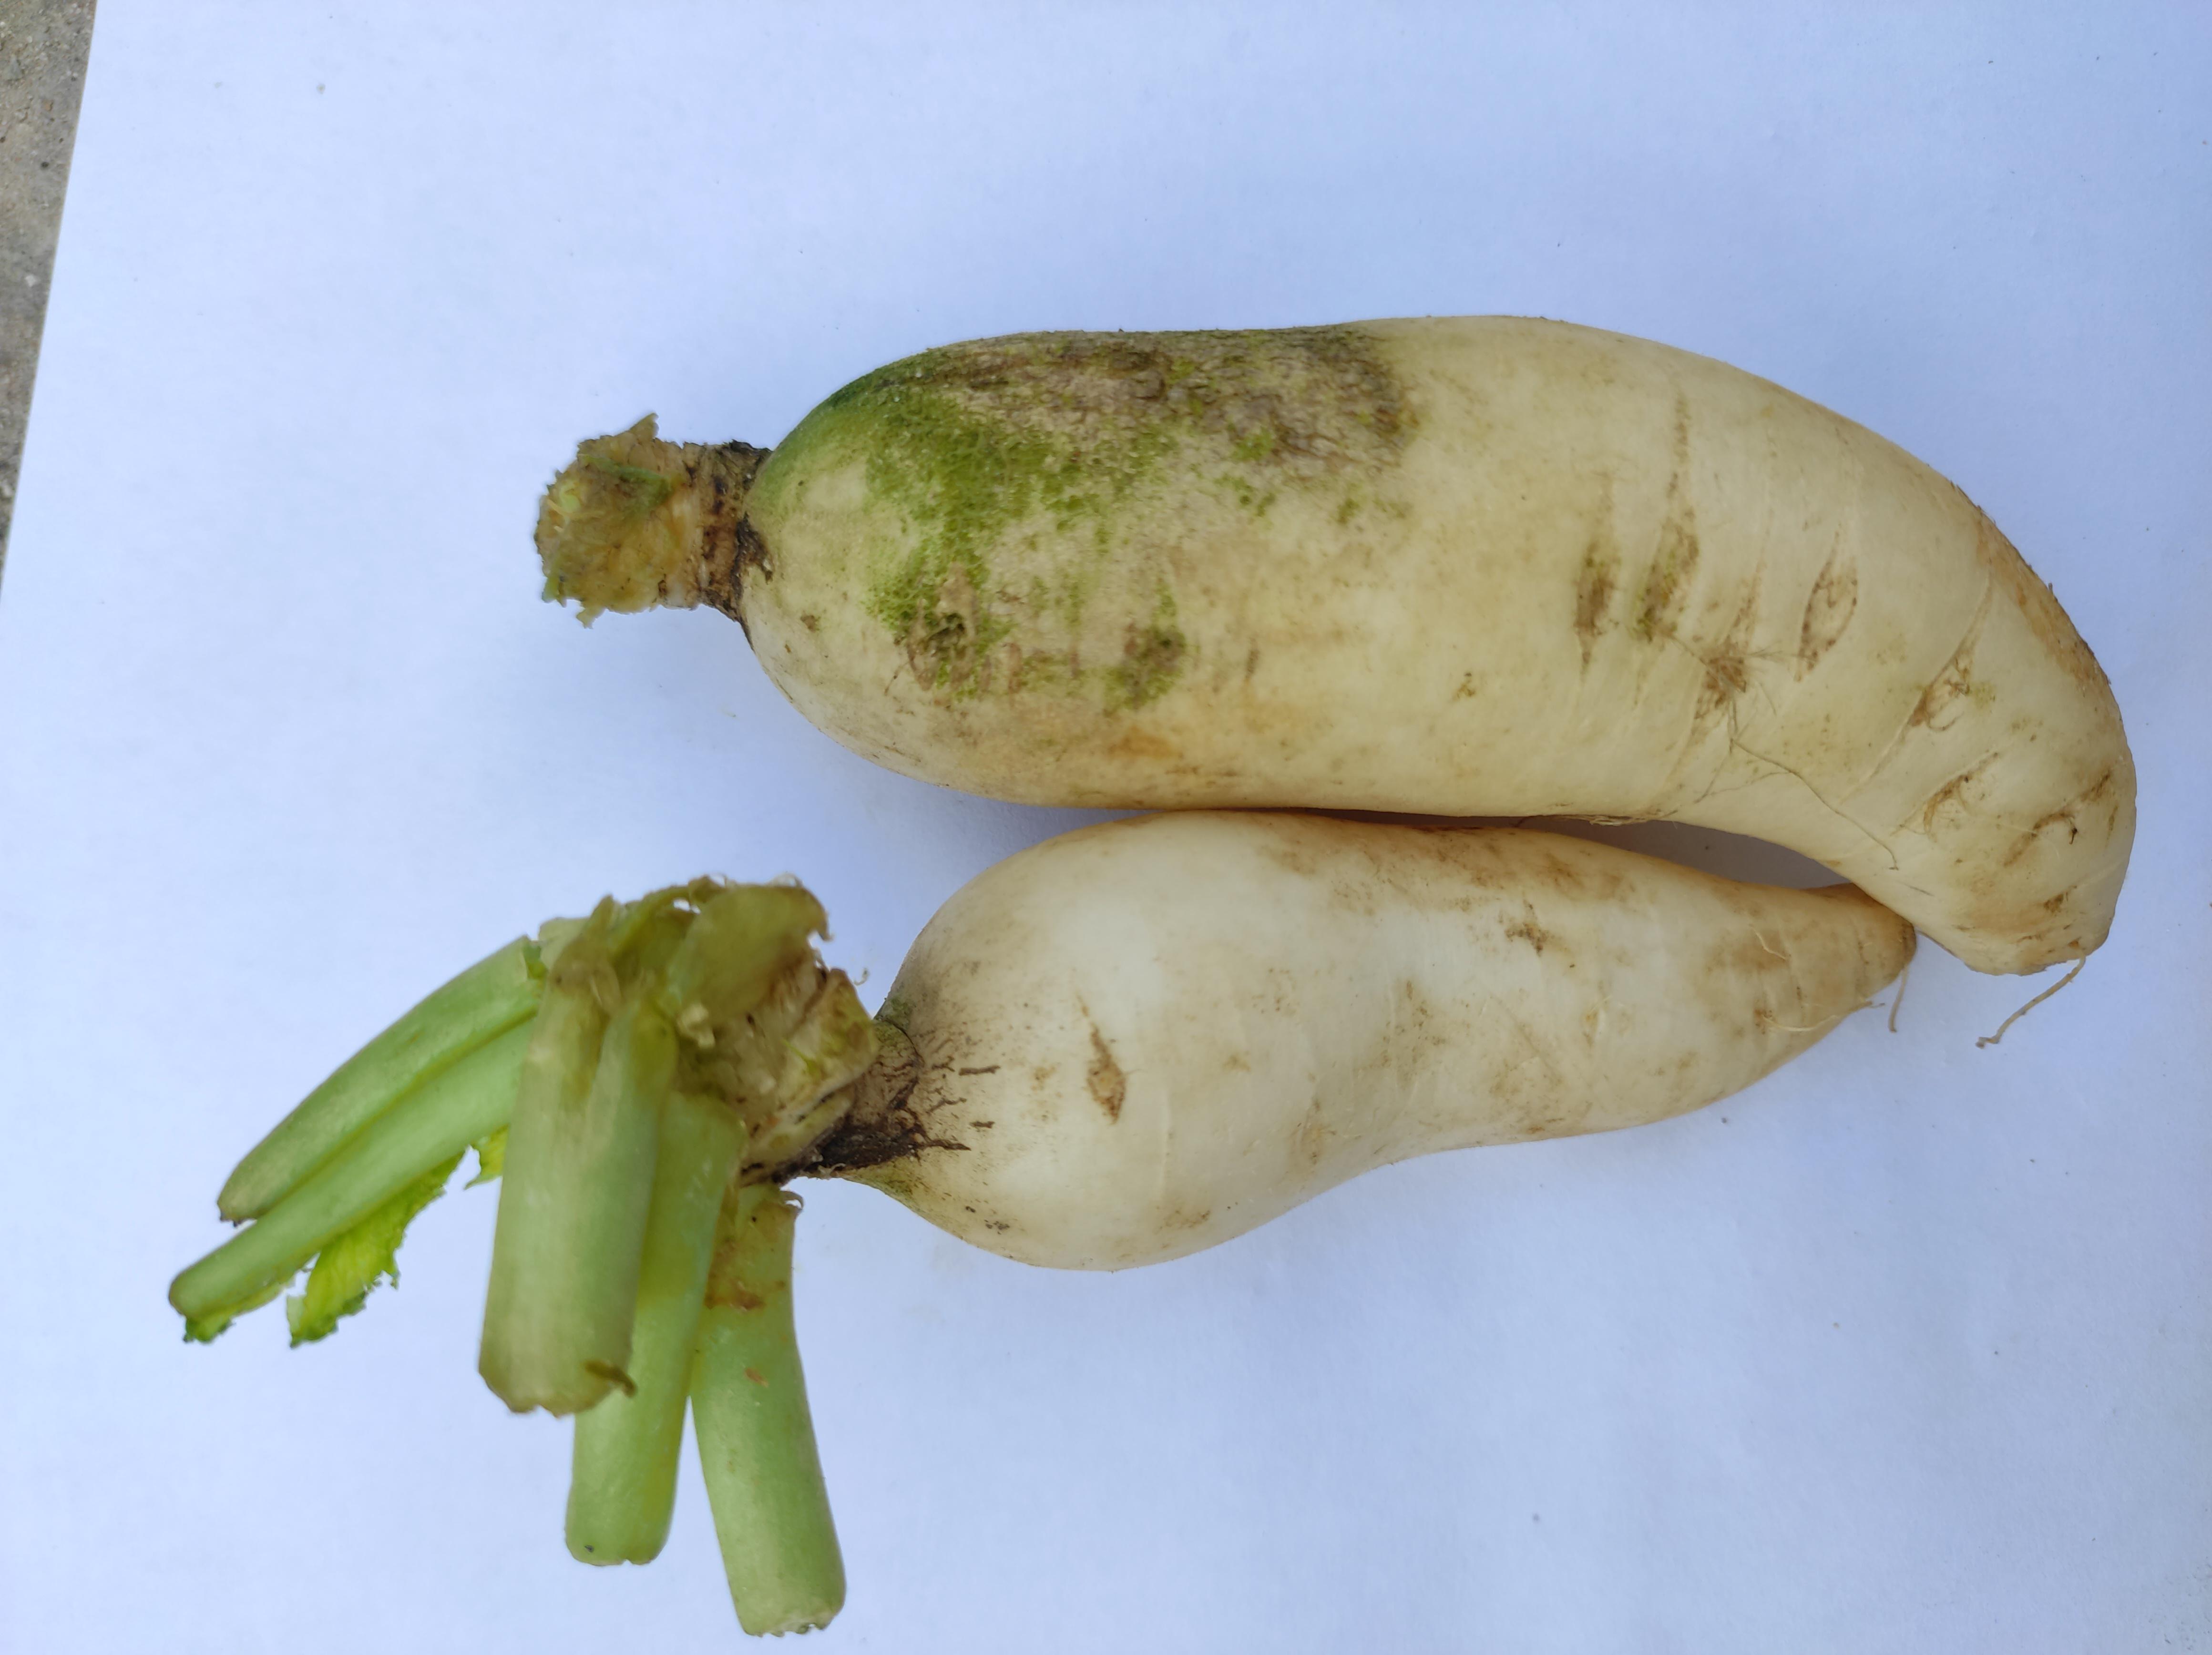
Label: Radish